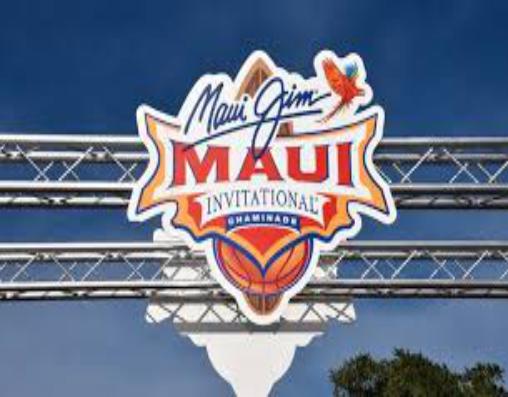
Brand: maui jim
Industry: Clothes